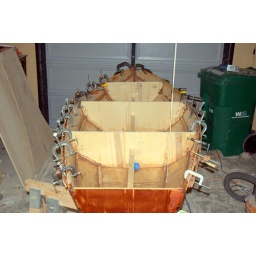
It just isn't a boat building photoset without the requisite shot of all the small clamps in the house on the gunnels.